History of the Staten Island Railway

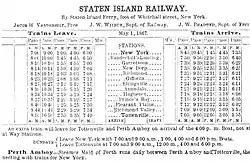
SIRT timetable, circa 1867

The railway's predecessor, the Staten Island Rail-Road Company, was incorporated on May 21, 1836. The charter called for the construction of a single or double-tracked line "commencing at some point in the town of Southfield, within one mile of the steamboat landing at the Quarantine, and terminating at some point in the town of Westfield; opposite Amboy." The proposed line would have run between the present-day locations of Clifton and Tottenville. The route had an estimated cost of $300,000. However, the company lost its charter in 1838 because the railroad was not built within two years after it was incorporated.